Bob Jones University

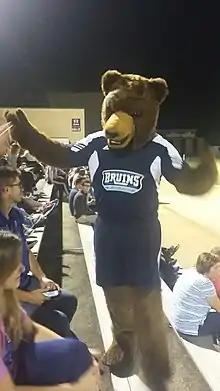
Mascot at a soccer game

After BJU abandoned intercollegiate sports in 1933, its intramural sports program included competition in soccer, basketball, softball, volleyball, tennis, badminton, flag football, table tennis, racquetball, and water polo. The university also competed in intercollegiate debate within the National Educational Debate Association, in intercollegiate mock trial and computer science competitions, and participated at South Carolina Student Legislature. In 2012, BJU joined Division I of National Christian College Athletic Association (NCCAA) and in 2014 participated in intercollegiate soccer, basketball, cross-country, and golf. The teams are known as the Bruins.